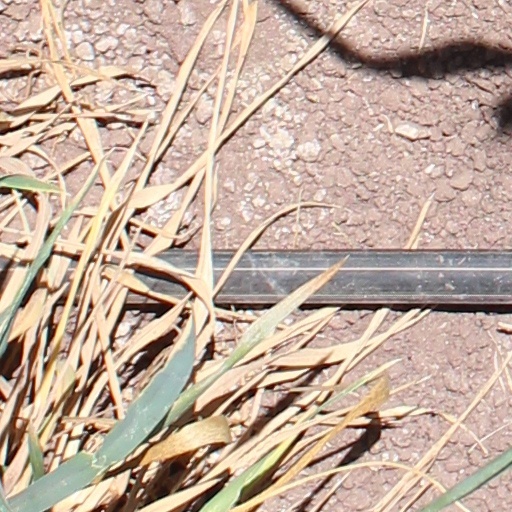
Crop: wheat